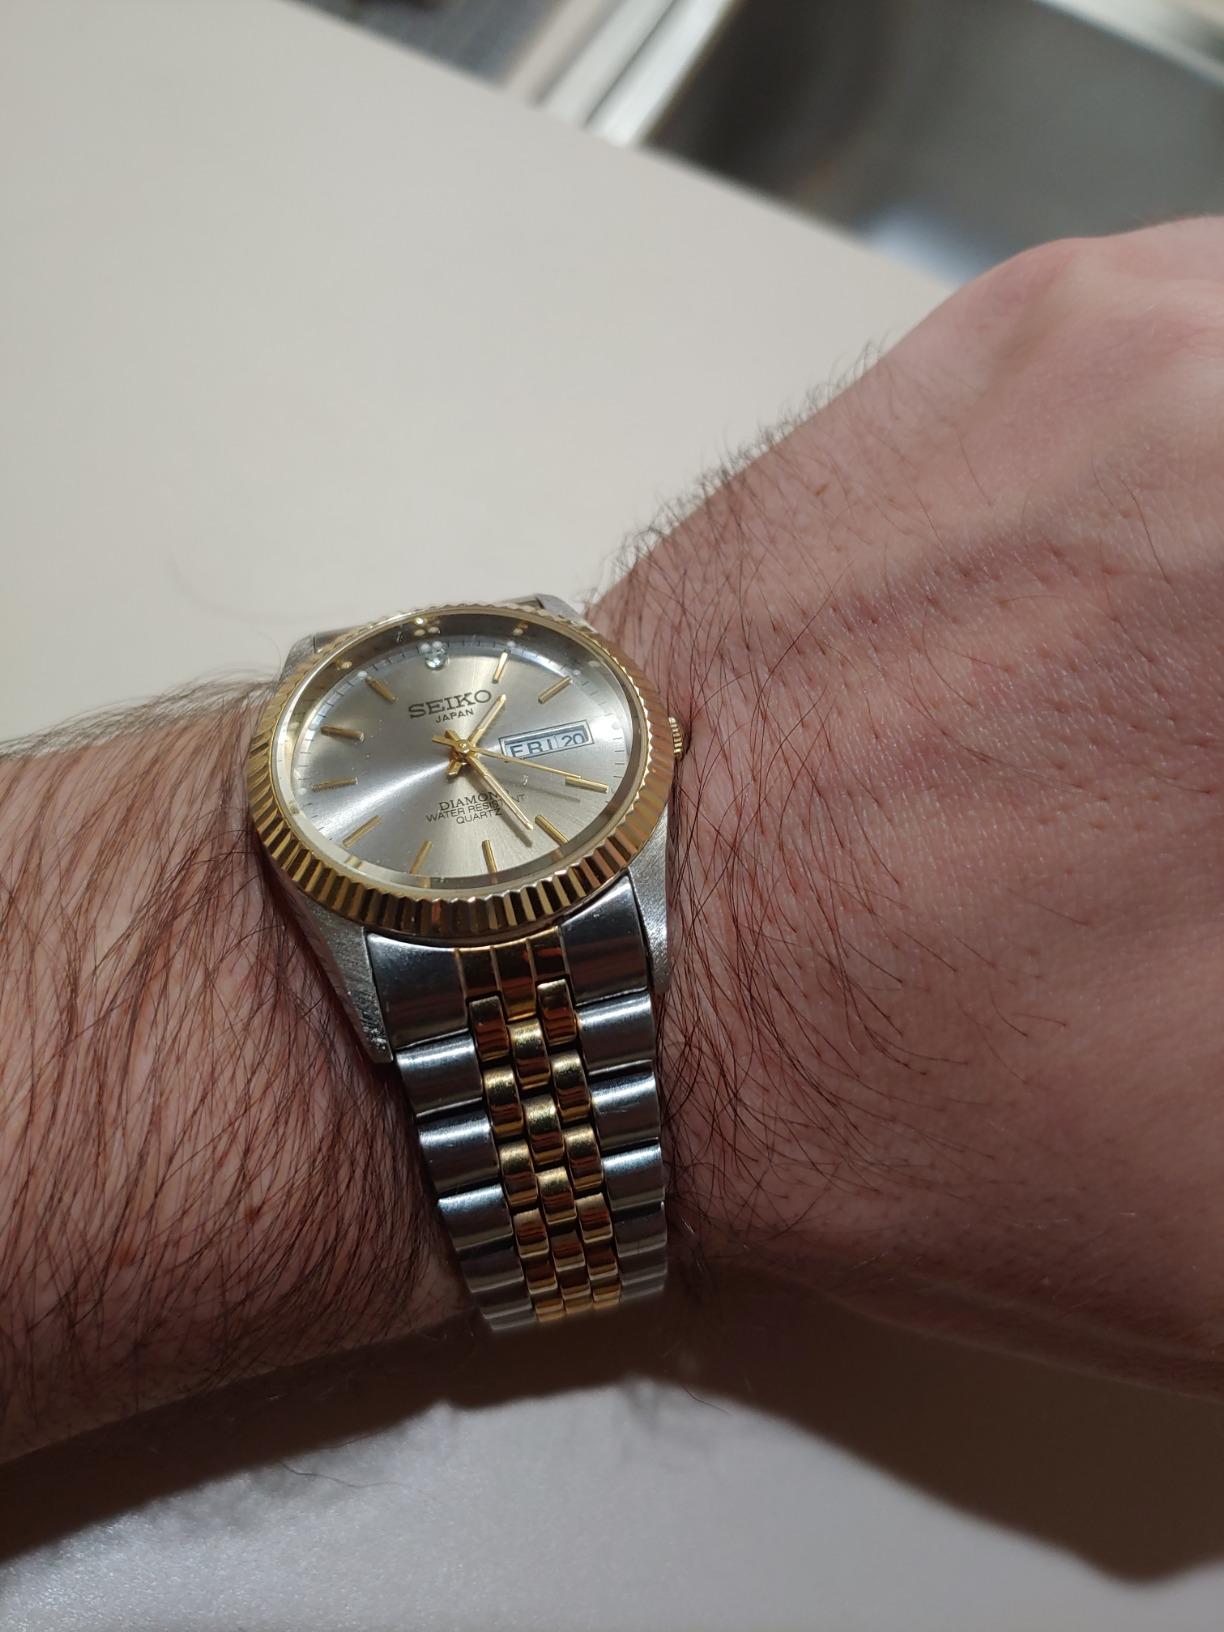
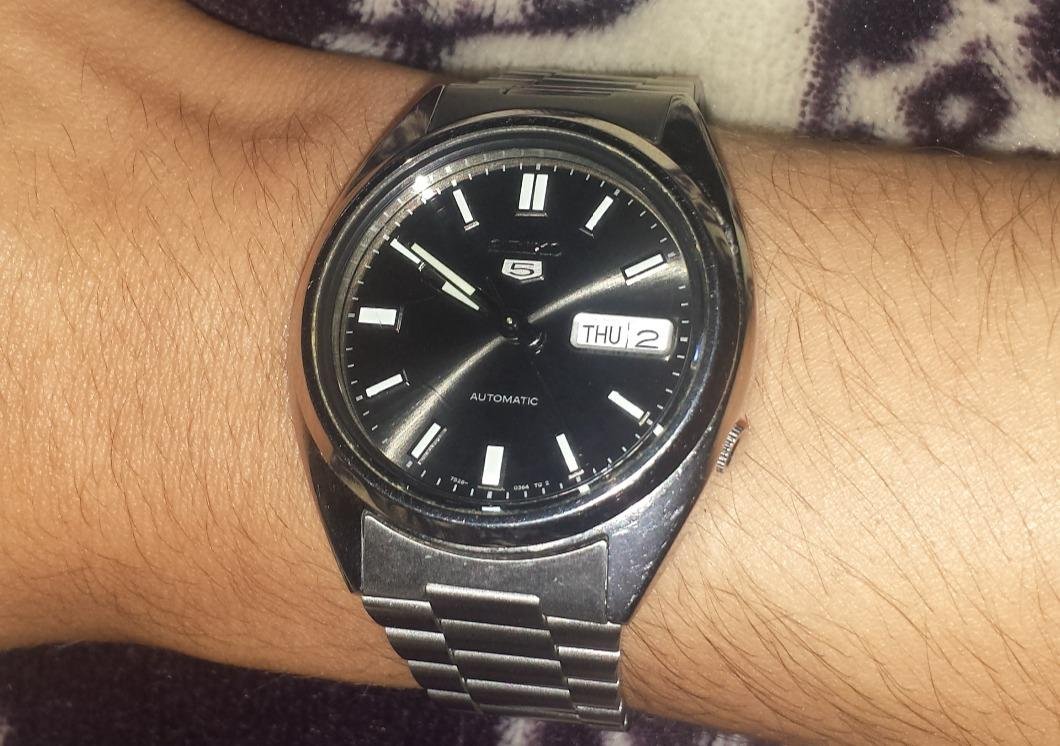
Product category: accessories_watch
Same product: no